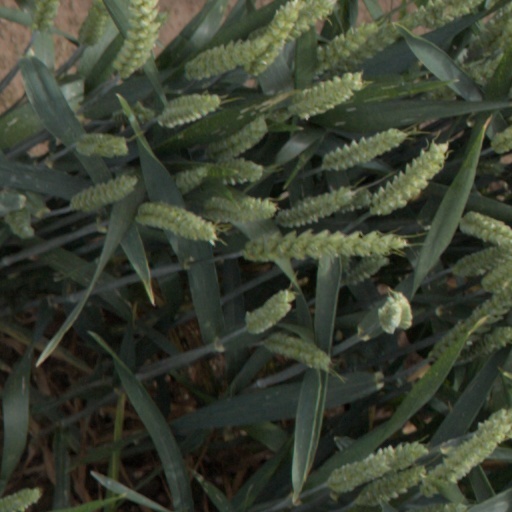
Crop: wheat